Special territories of members of the European Economic Area

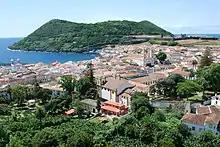
Angra do Heroísmo, oldest continuously settled town in the archipelago of the Azores and UNESCO World Heritage Site.

Azores and Madeira are two groups of Portuguese islands in the Atlantic. Azores and Madeira are integral parts of the Portuguese Republic, but both have the special status as Autonomous Regions, with a degree of self-governance. Some derogations from the application of EU law apply in regards to taxation, fishing and transportation. Their VAT is lower than the rest of Portugal, but they are not outside the EU VAT Area.